Ophiocomella alexandri

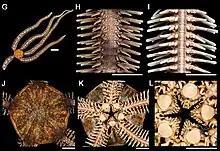
G: dorsal view, H: dorsal view of the arm, I: ventral view of the arm, J: dorsal view of the disk, K: ventral view of the disk, L: jaw

This animal is pentaradially symmetric with five arms attached to a central disk. It is dark brown in color, with lighter bands on the upper side of the arms. The lighter parts are gray with hints of green or yellow tones. The colors change on a daily cycle, which, like the banding, may be a form of camouflage to hide the brittle star from predatory fish. Males and females are identical in appearance.